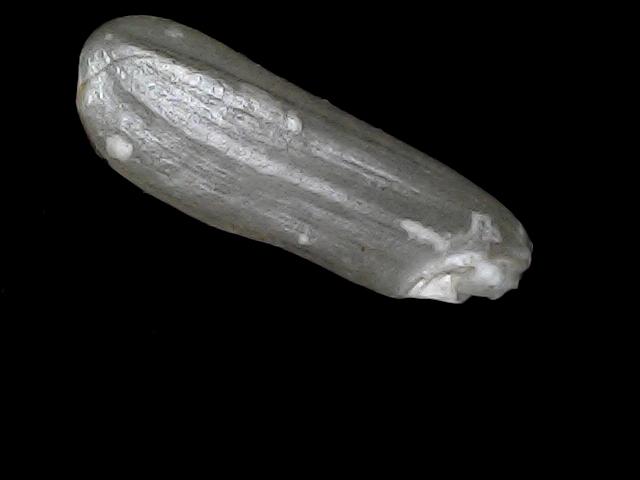
Rice variety: BD49